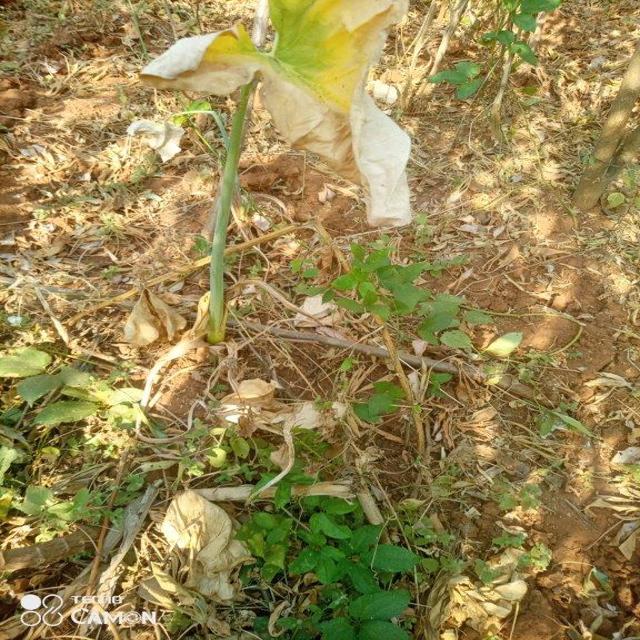
Label: Late_Blight